Dhangadhi

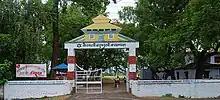
Kailali Multiple Campus

Dhangadhi Airport is located 10 km from the administrative center and about 660 kilometers west of Kathmandu. The runway has been extended to 1,524 metres (5,000 ft) length and blacktopped to accommodate Fokker 100 aircraft. It operated flights to Kathmandu, Pokhara, Bajura, Dipayal Silgadhi, Bajhang, Surkhet, Achham.